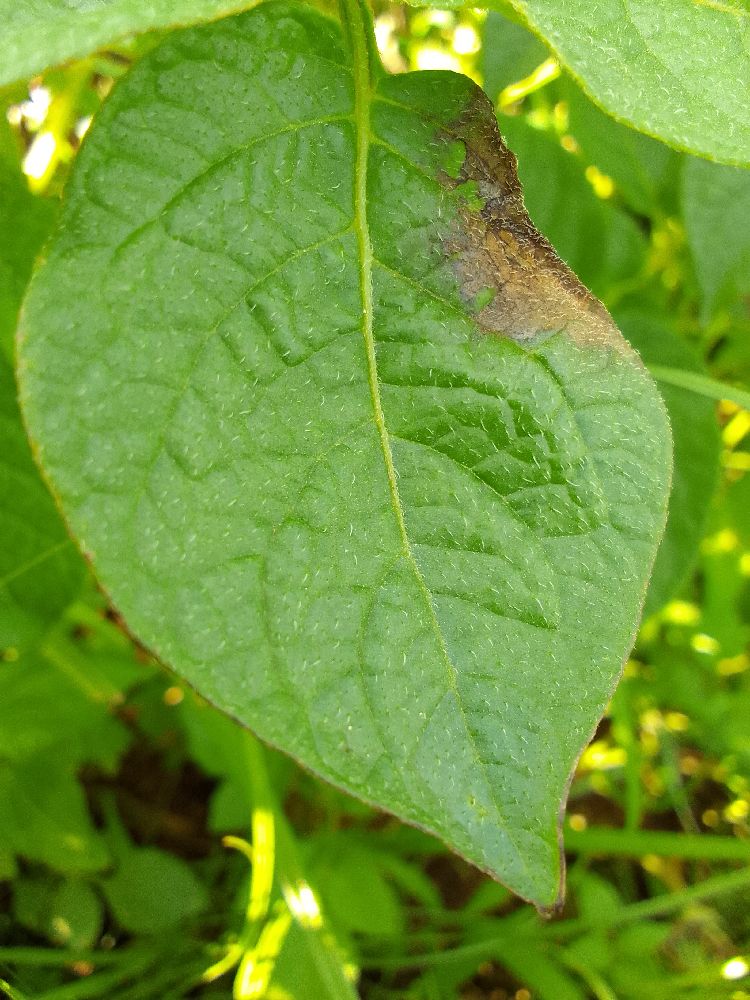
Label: Late blight